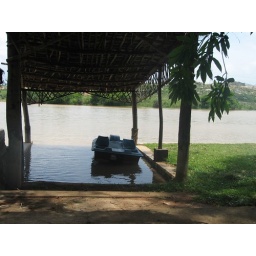
The pacific ocean that we needed to cross in our rafts :)